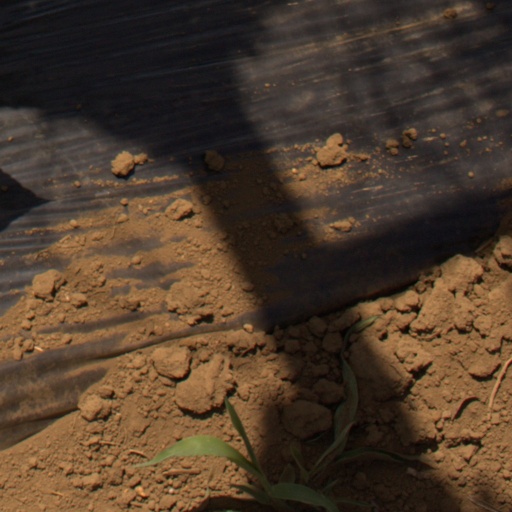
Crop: Jerusalem artichoke